P. L. Travers

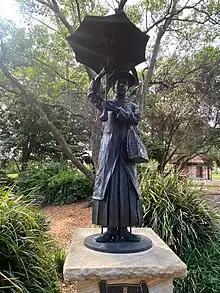
Mary Poppins statue in Ashfield Park in honour of Goff (Travers) who lived nearby from 1918 to 1924

Following her father's death, Goff, along with her mother and sisters, moved to Bowral, New South Wales, in 1907. In Bowral she attended the local branch of the Sydney Church of England Girls Grammar School as a day student. From 1912 Goff boarded at Normanhurst School in Ashfield, a suburb of Sydney. At Normanhurst, she began to love theatre. In 1914 she published an article in the "Normanhurst School Magazine", her first, and later that year directed a school concert. The following year, Goff played the role of Bottom in a production of "A Midsummer Night's Dream". She became a prefect and sought to have a successful career as an actress. Goff's first employment was at the Australian Gas Light Company as a cashier. Between 1918 and 1924 she resided at 40 Pembroke Street, Ashfield. In 1920 Goff appeared in her first pantomime. The following year she was hired to work in a Shakespearean Company run by Allan Wilkie based in Sydney.